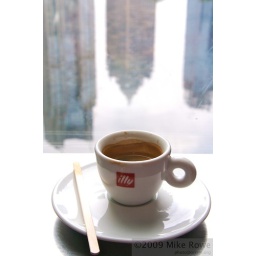
nestled in the ground floor of one of Shanghai's huge skyscrapers was a small ill coffee shop. Delicious coffee